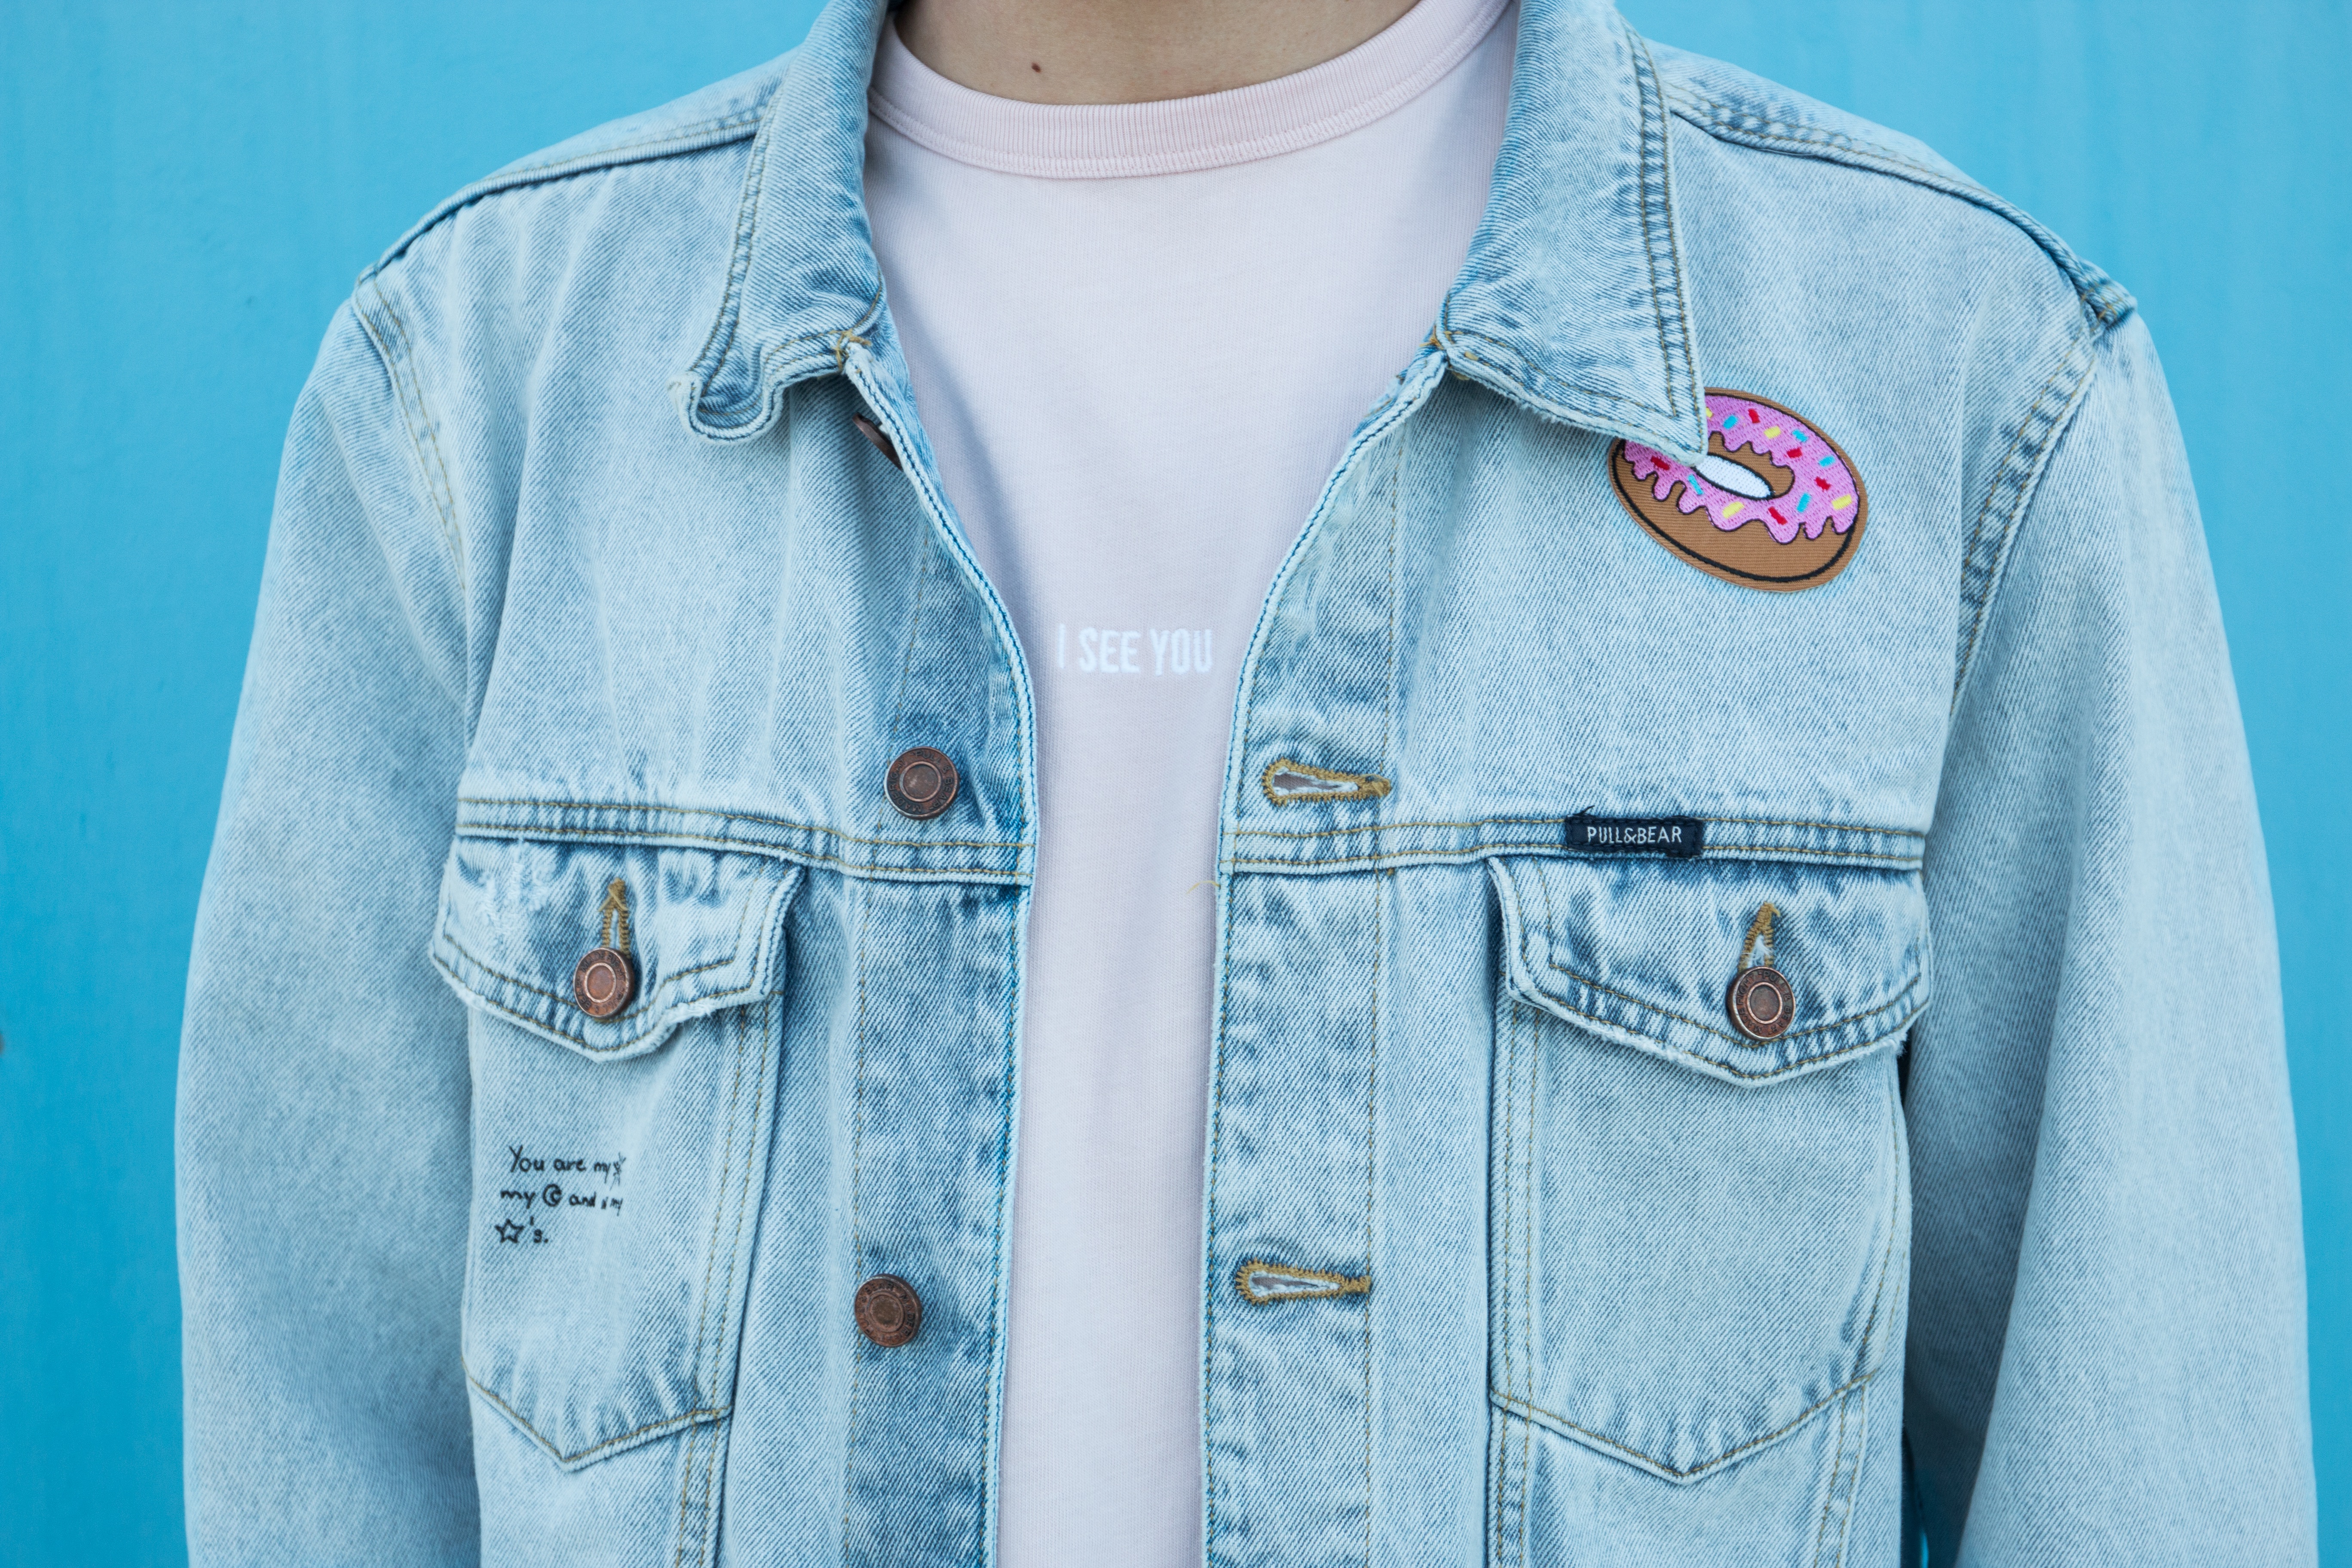
pattern, jeans, spring, blue, clothing, outerwear, denim, collar, textile, pocket, sleeve